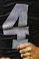
Number: 4